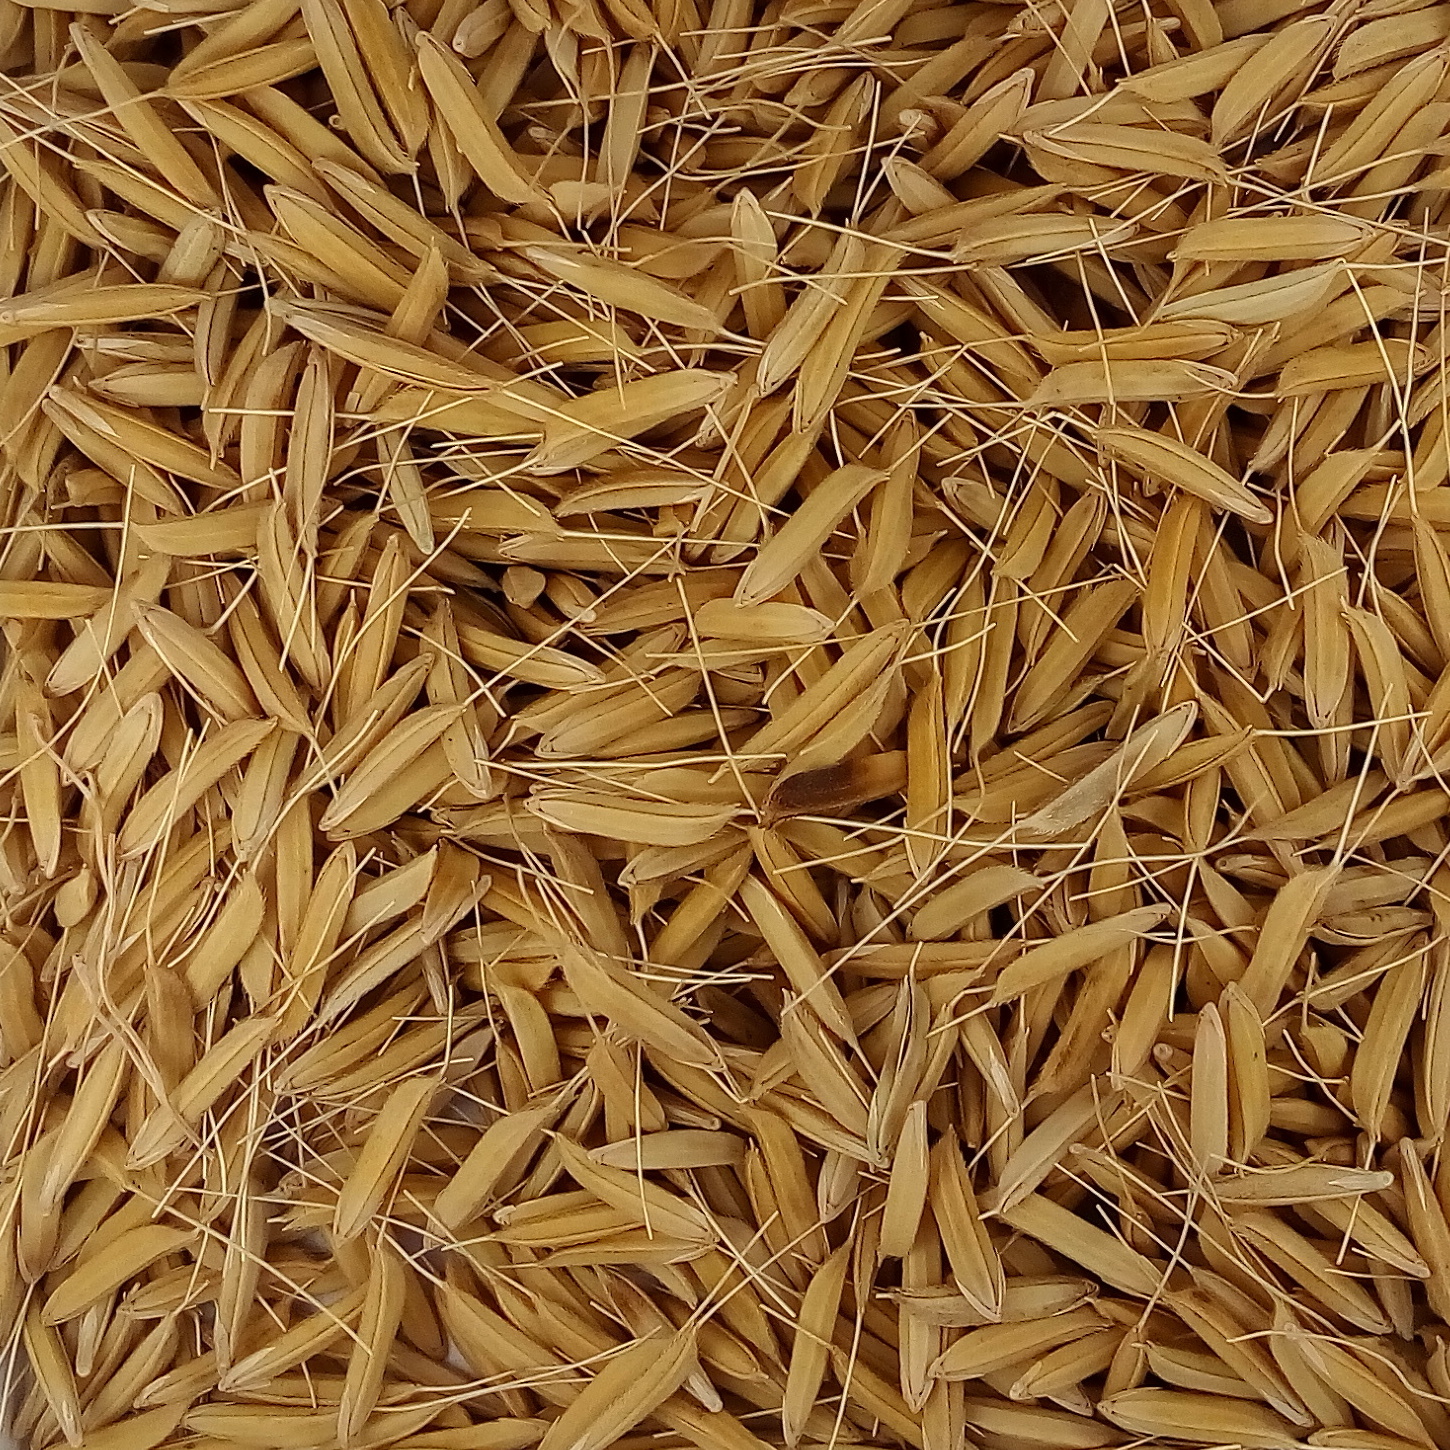
Rice seed variety: 1637